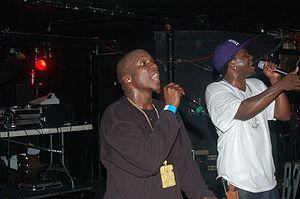
Clipse est un groupe de rap américain, originaire du Bronx, et résidant à Virginia Beach, Virginie. Le groupe est formé en 1992 par deux frères, No Malice et Pusha T. Le duo est connu pour son tube de 2002, Grindin' et par sa collaboration avec l'équipe de production The Neptunes.